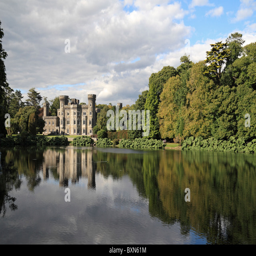
the beautiful grounds , castle & lake .